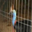
Label: bird